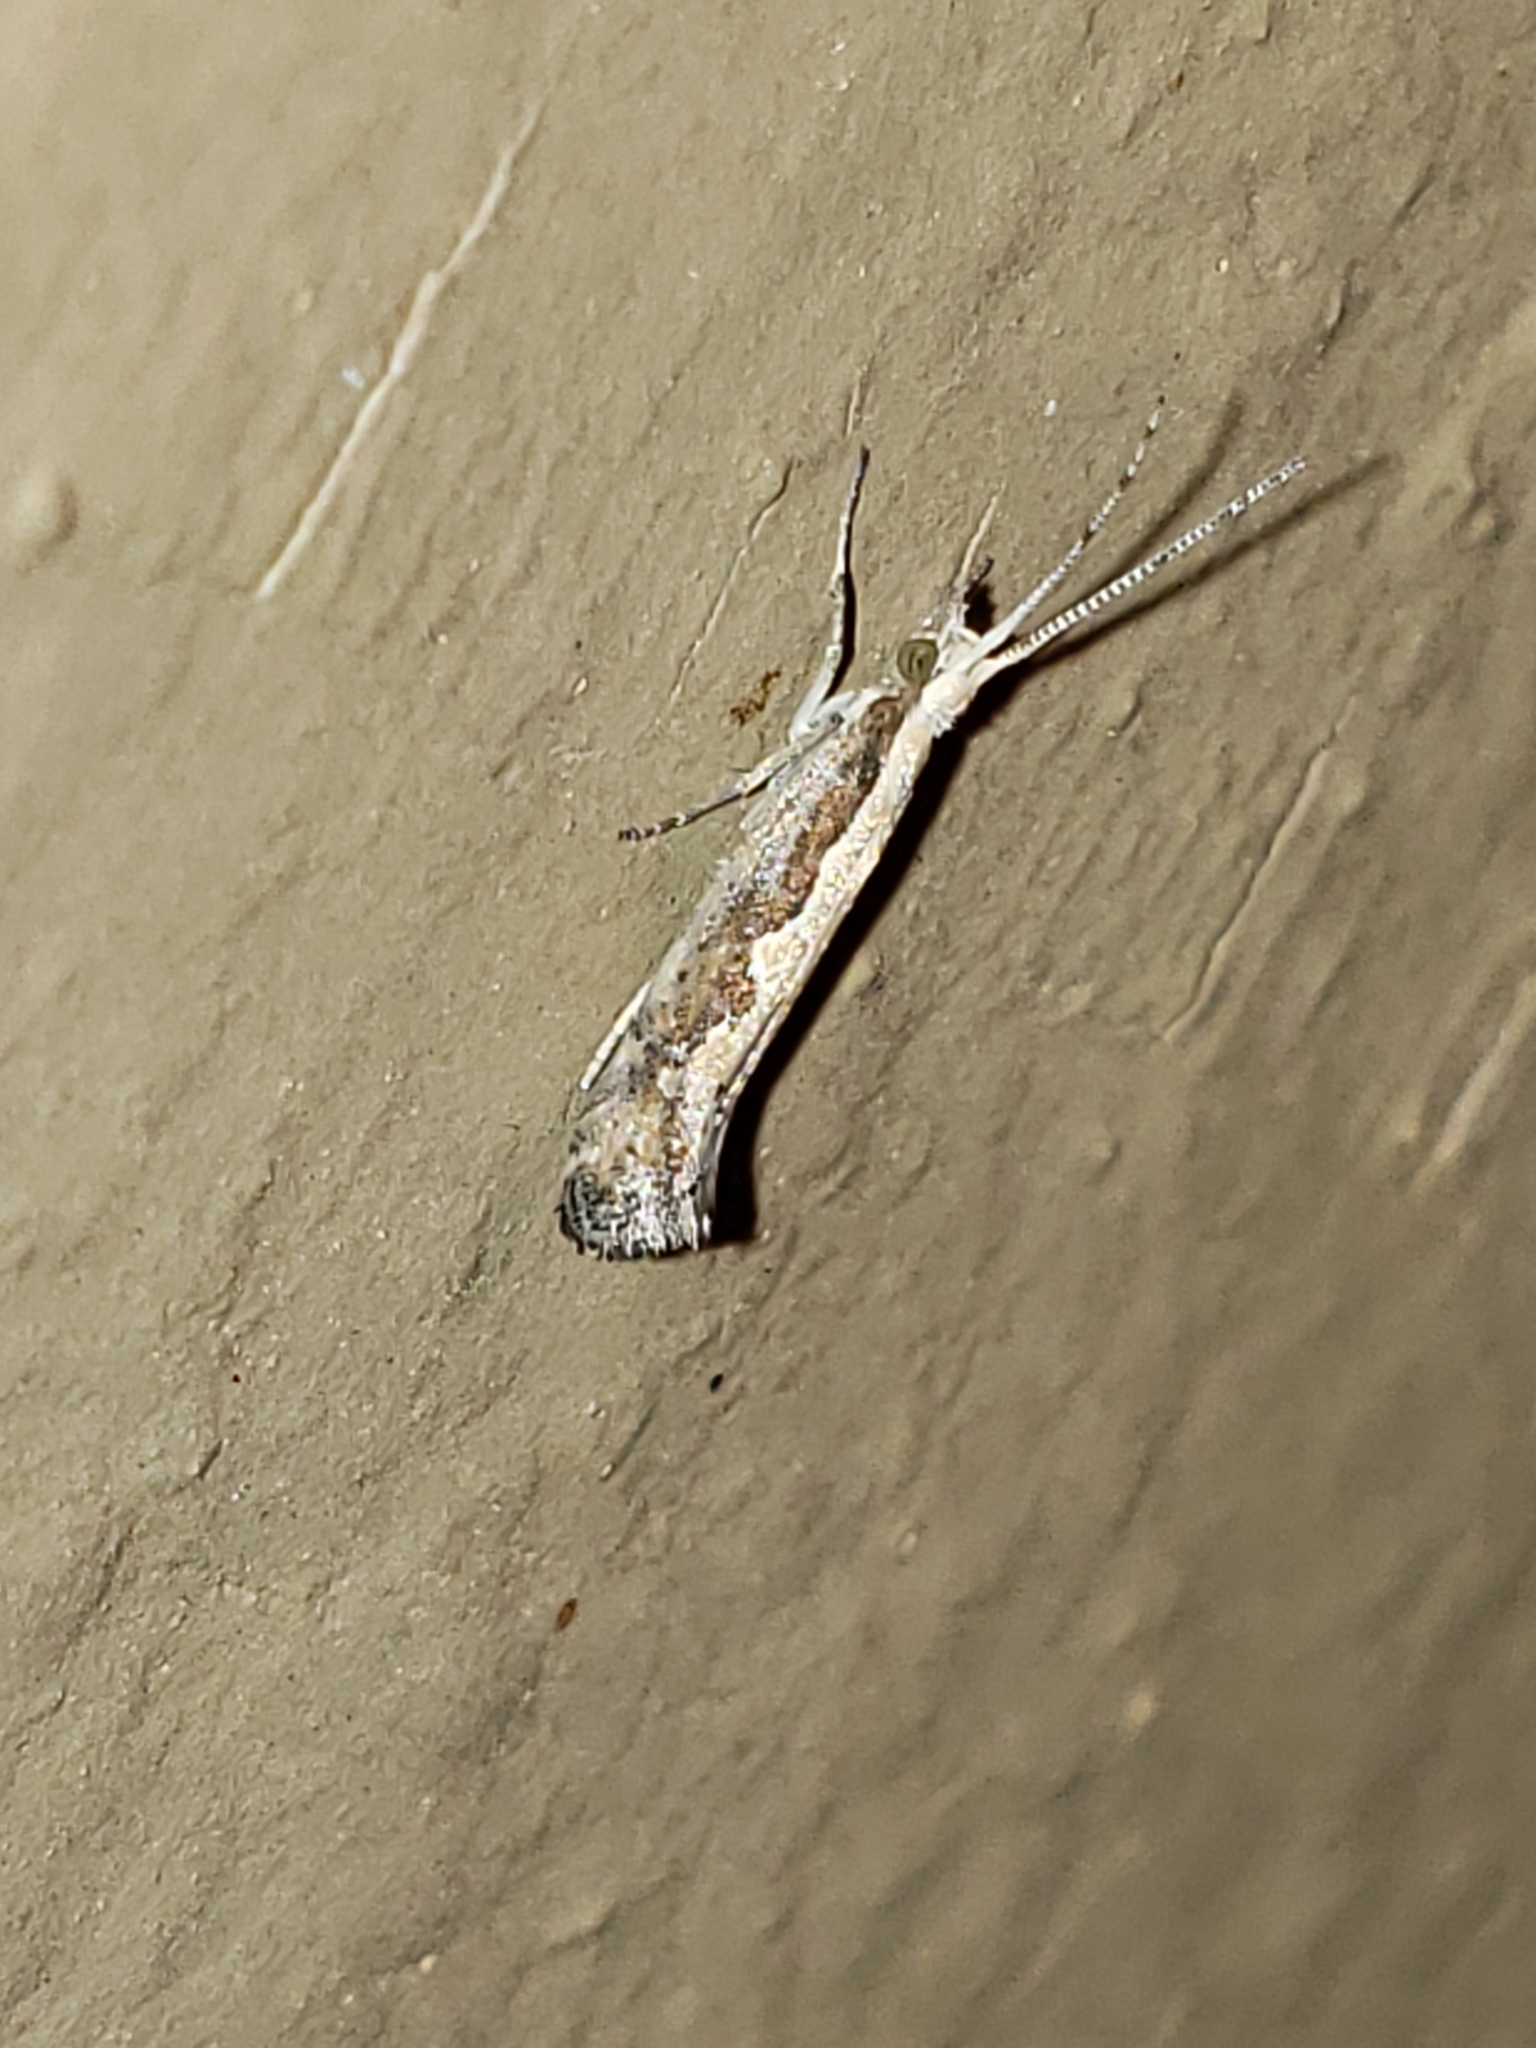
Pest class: diamondback_moth